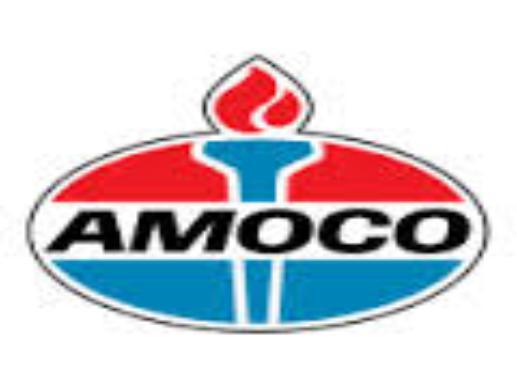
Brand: Amoco
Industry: Others